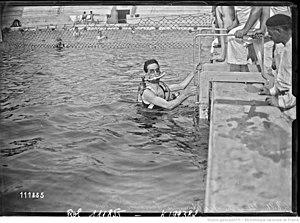
6-8-26 (piscine des Tourelles ) Le commandant Prieur avec son scaphandre
La plongée sous-marine est une activité consistant à rester sous l'eau marine soit en apnée dans le cas de la plongée libre, soit en respirant à l'aide d'un narguilé ou le plus souvent en s'équipant d'une bouteille de plongée dans le cas de la plongée en scaphandre autonome.
Le scaphandre autonome est un dispositif individuel qui permet à un plongeur d'évoluer librement en plongée avec une réserve de gaz respirable comprimé. Un scaphandre autonome peut ainsi aussi bien fonctionner avec de l'air qu'avec d'autres mélanges respirables spécialement étudiés à cette fin ou aussi avec un recycleur.